History of Formula One

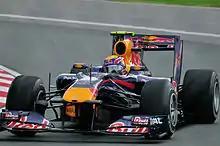
Red Bull Racing prospered under the new rules with a runners-up in the Drivers' and Constructors' Championships and both titles in , , and

During the 2000s, Formula One cars had become extremely complex, efficient, and reliable, so much so that actual racing between drivers began to become less and less common. 2009 saw the introduction of many new rules and regulations (including engine RPM limits, an adjustable front wing, and disproportionate wing sizes) to encourage overtaking. Engine RPM reached 20,000 rpm (and over for Renault and Cosworth) in , and was initially limited to 19,000 rpm for 2007; this was lowered to 18,000 from 2009 to 2013.